Jack Pickersgill

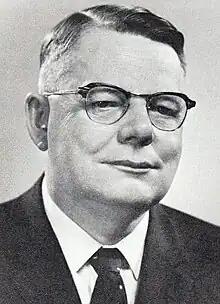
Pickersgill,

John Whitney Pickersgill (23 June 1905 – 14 November 1997) was a Canadian civil servant and politician. He was born in Ontario, but was raised in Manitoba. He was Clerk of the Privy Council in the early 1950s. He was first elected to federal parliament in 1953, representing a Newfoundland electoral district and serving in Prime Minister Louis St. Laurent's cabinet. In the mid-1960s, he served again in cabinet, this time under Prime Minister Lester B. Pearson. Pickersgill resigned from Parliament in 1967 to become the president of the Canadian Transport Commission. He was awarded the highest level of the Order of Canada in 1970. He wrote several books on Canadian history. He died in 1997 in Ottawa.